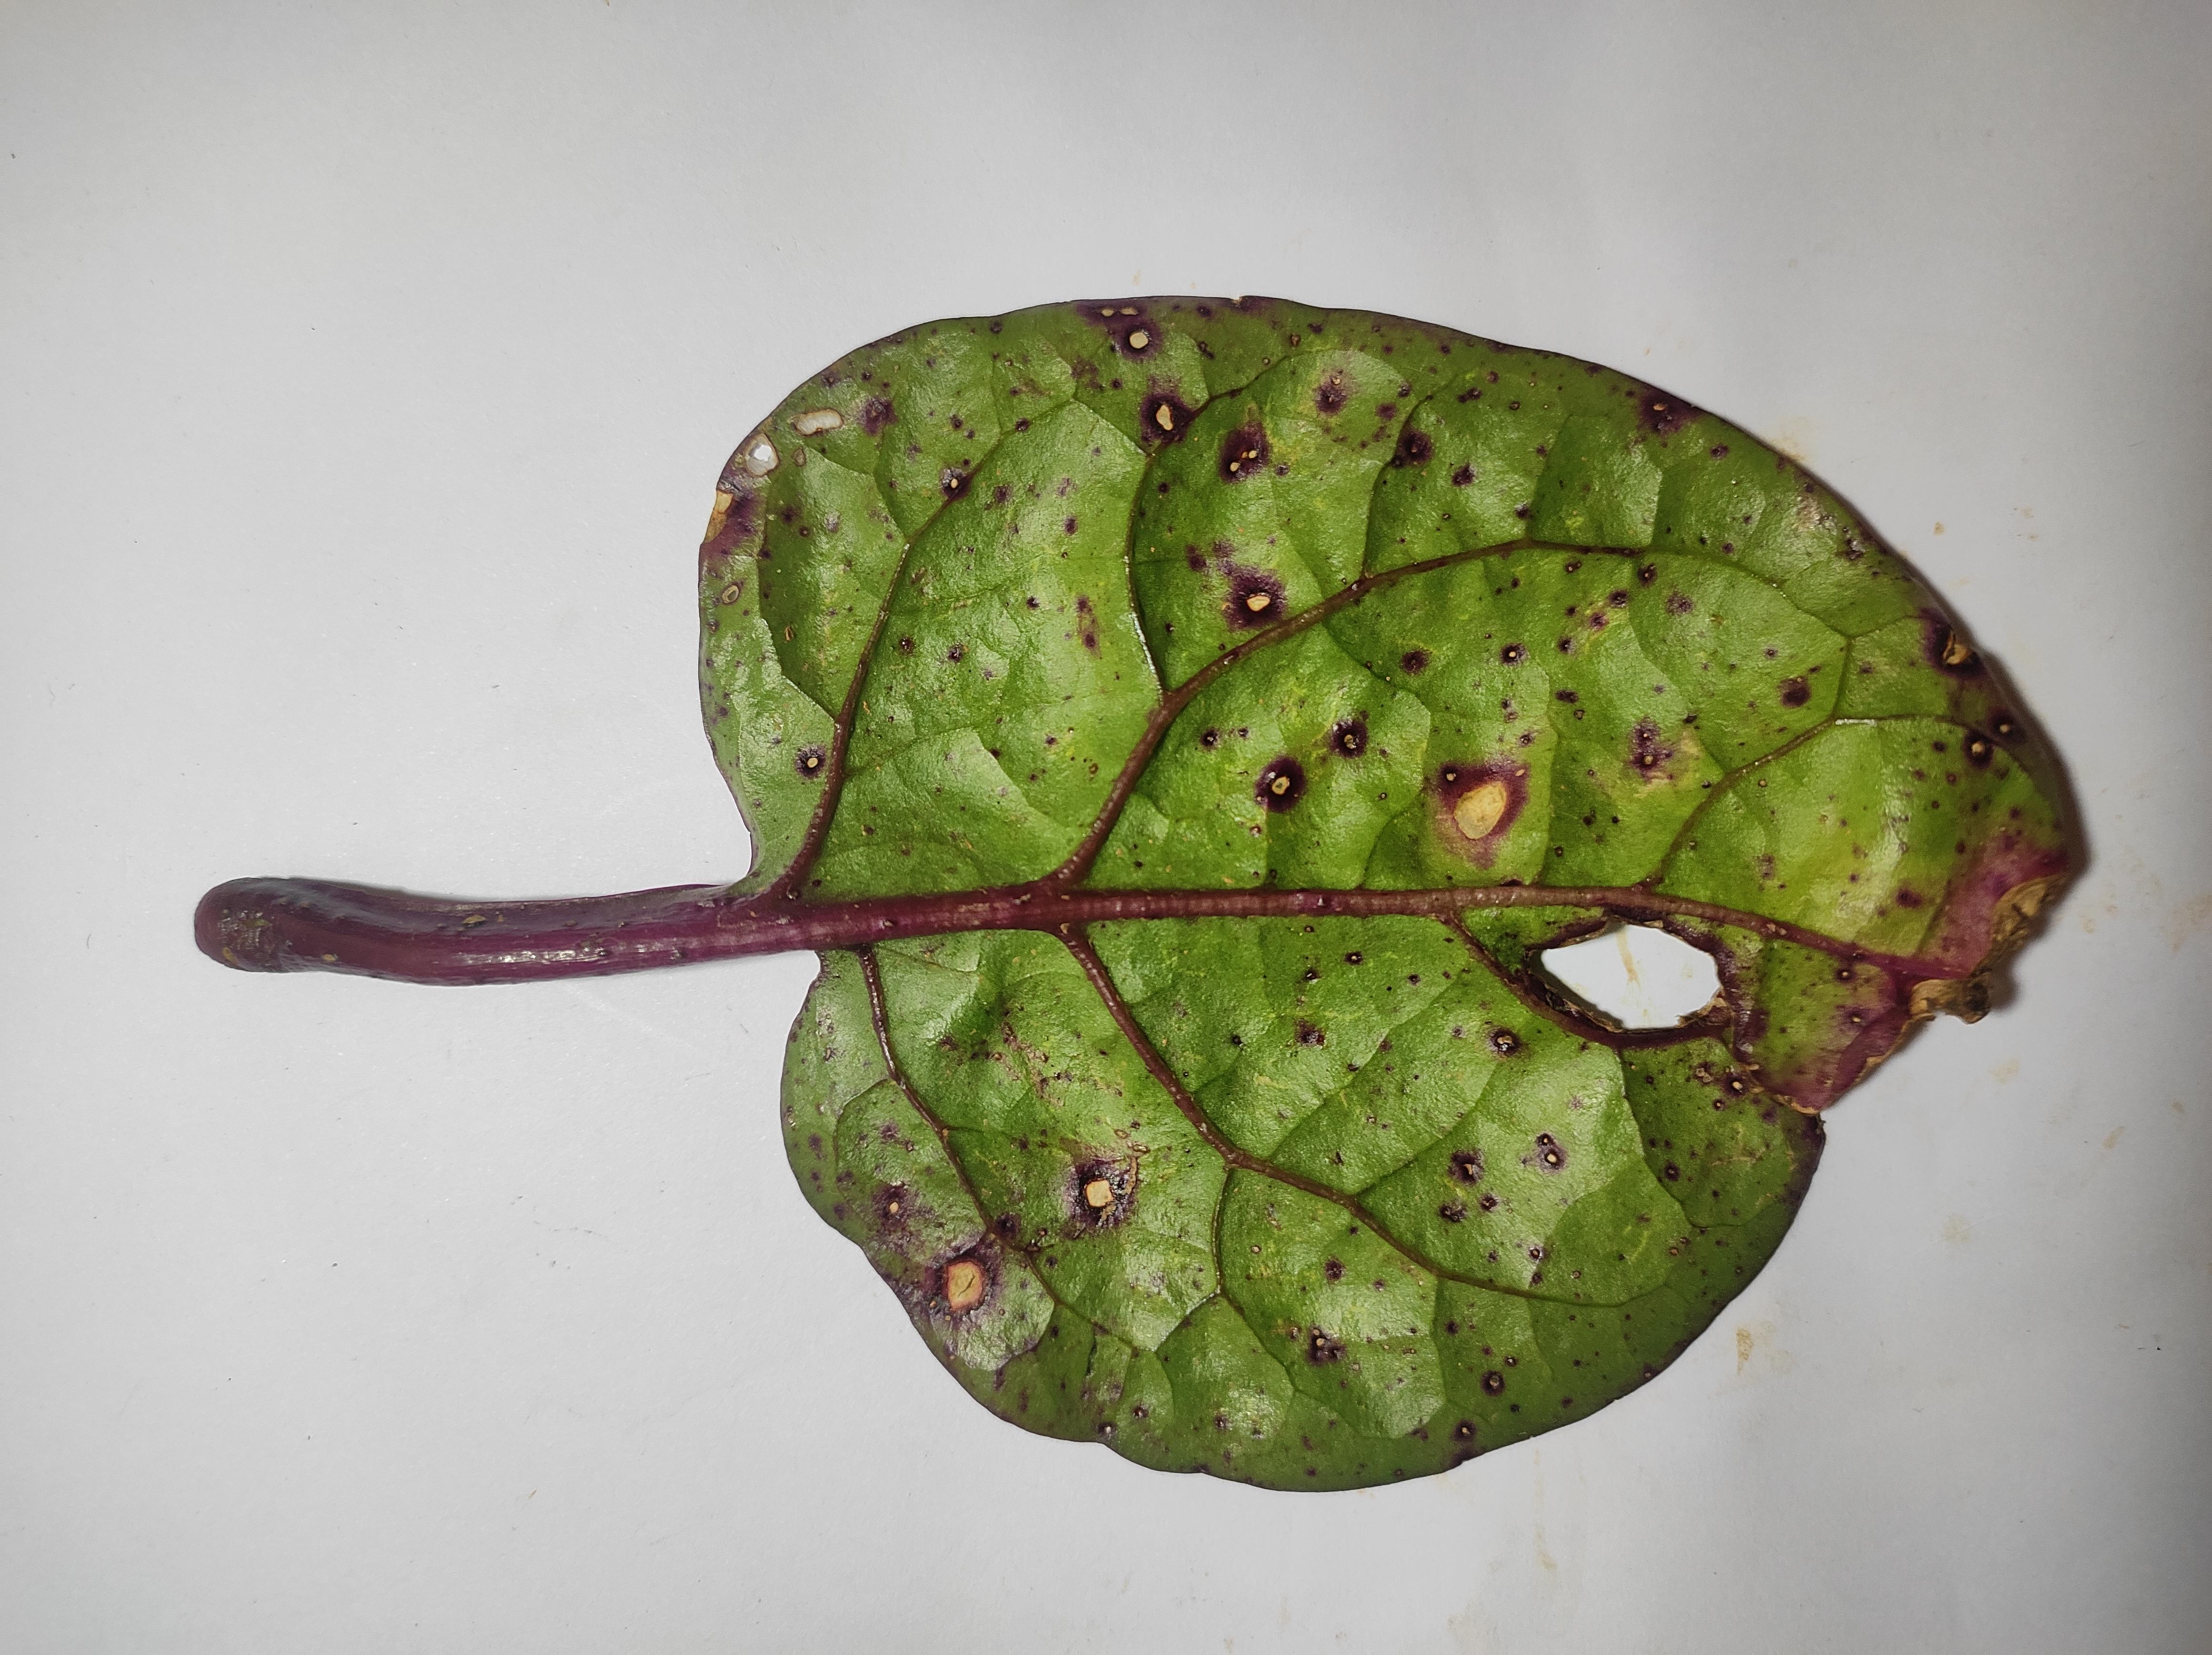
Label: straw_mite